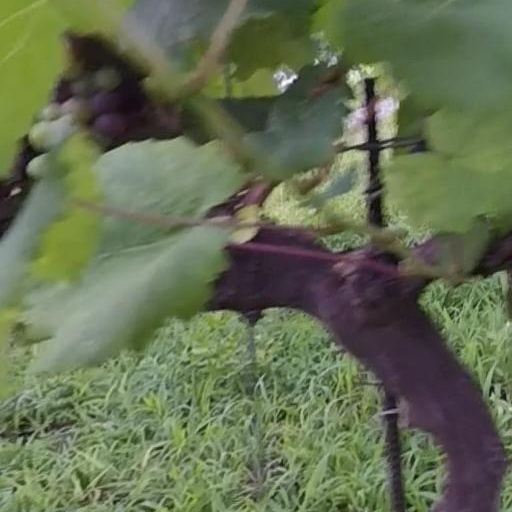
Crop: grape